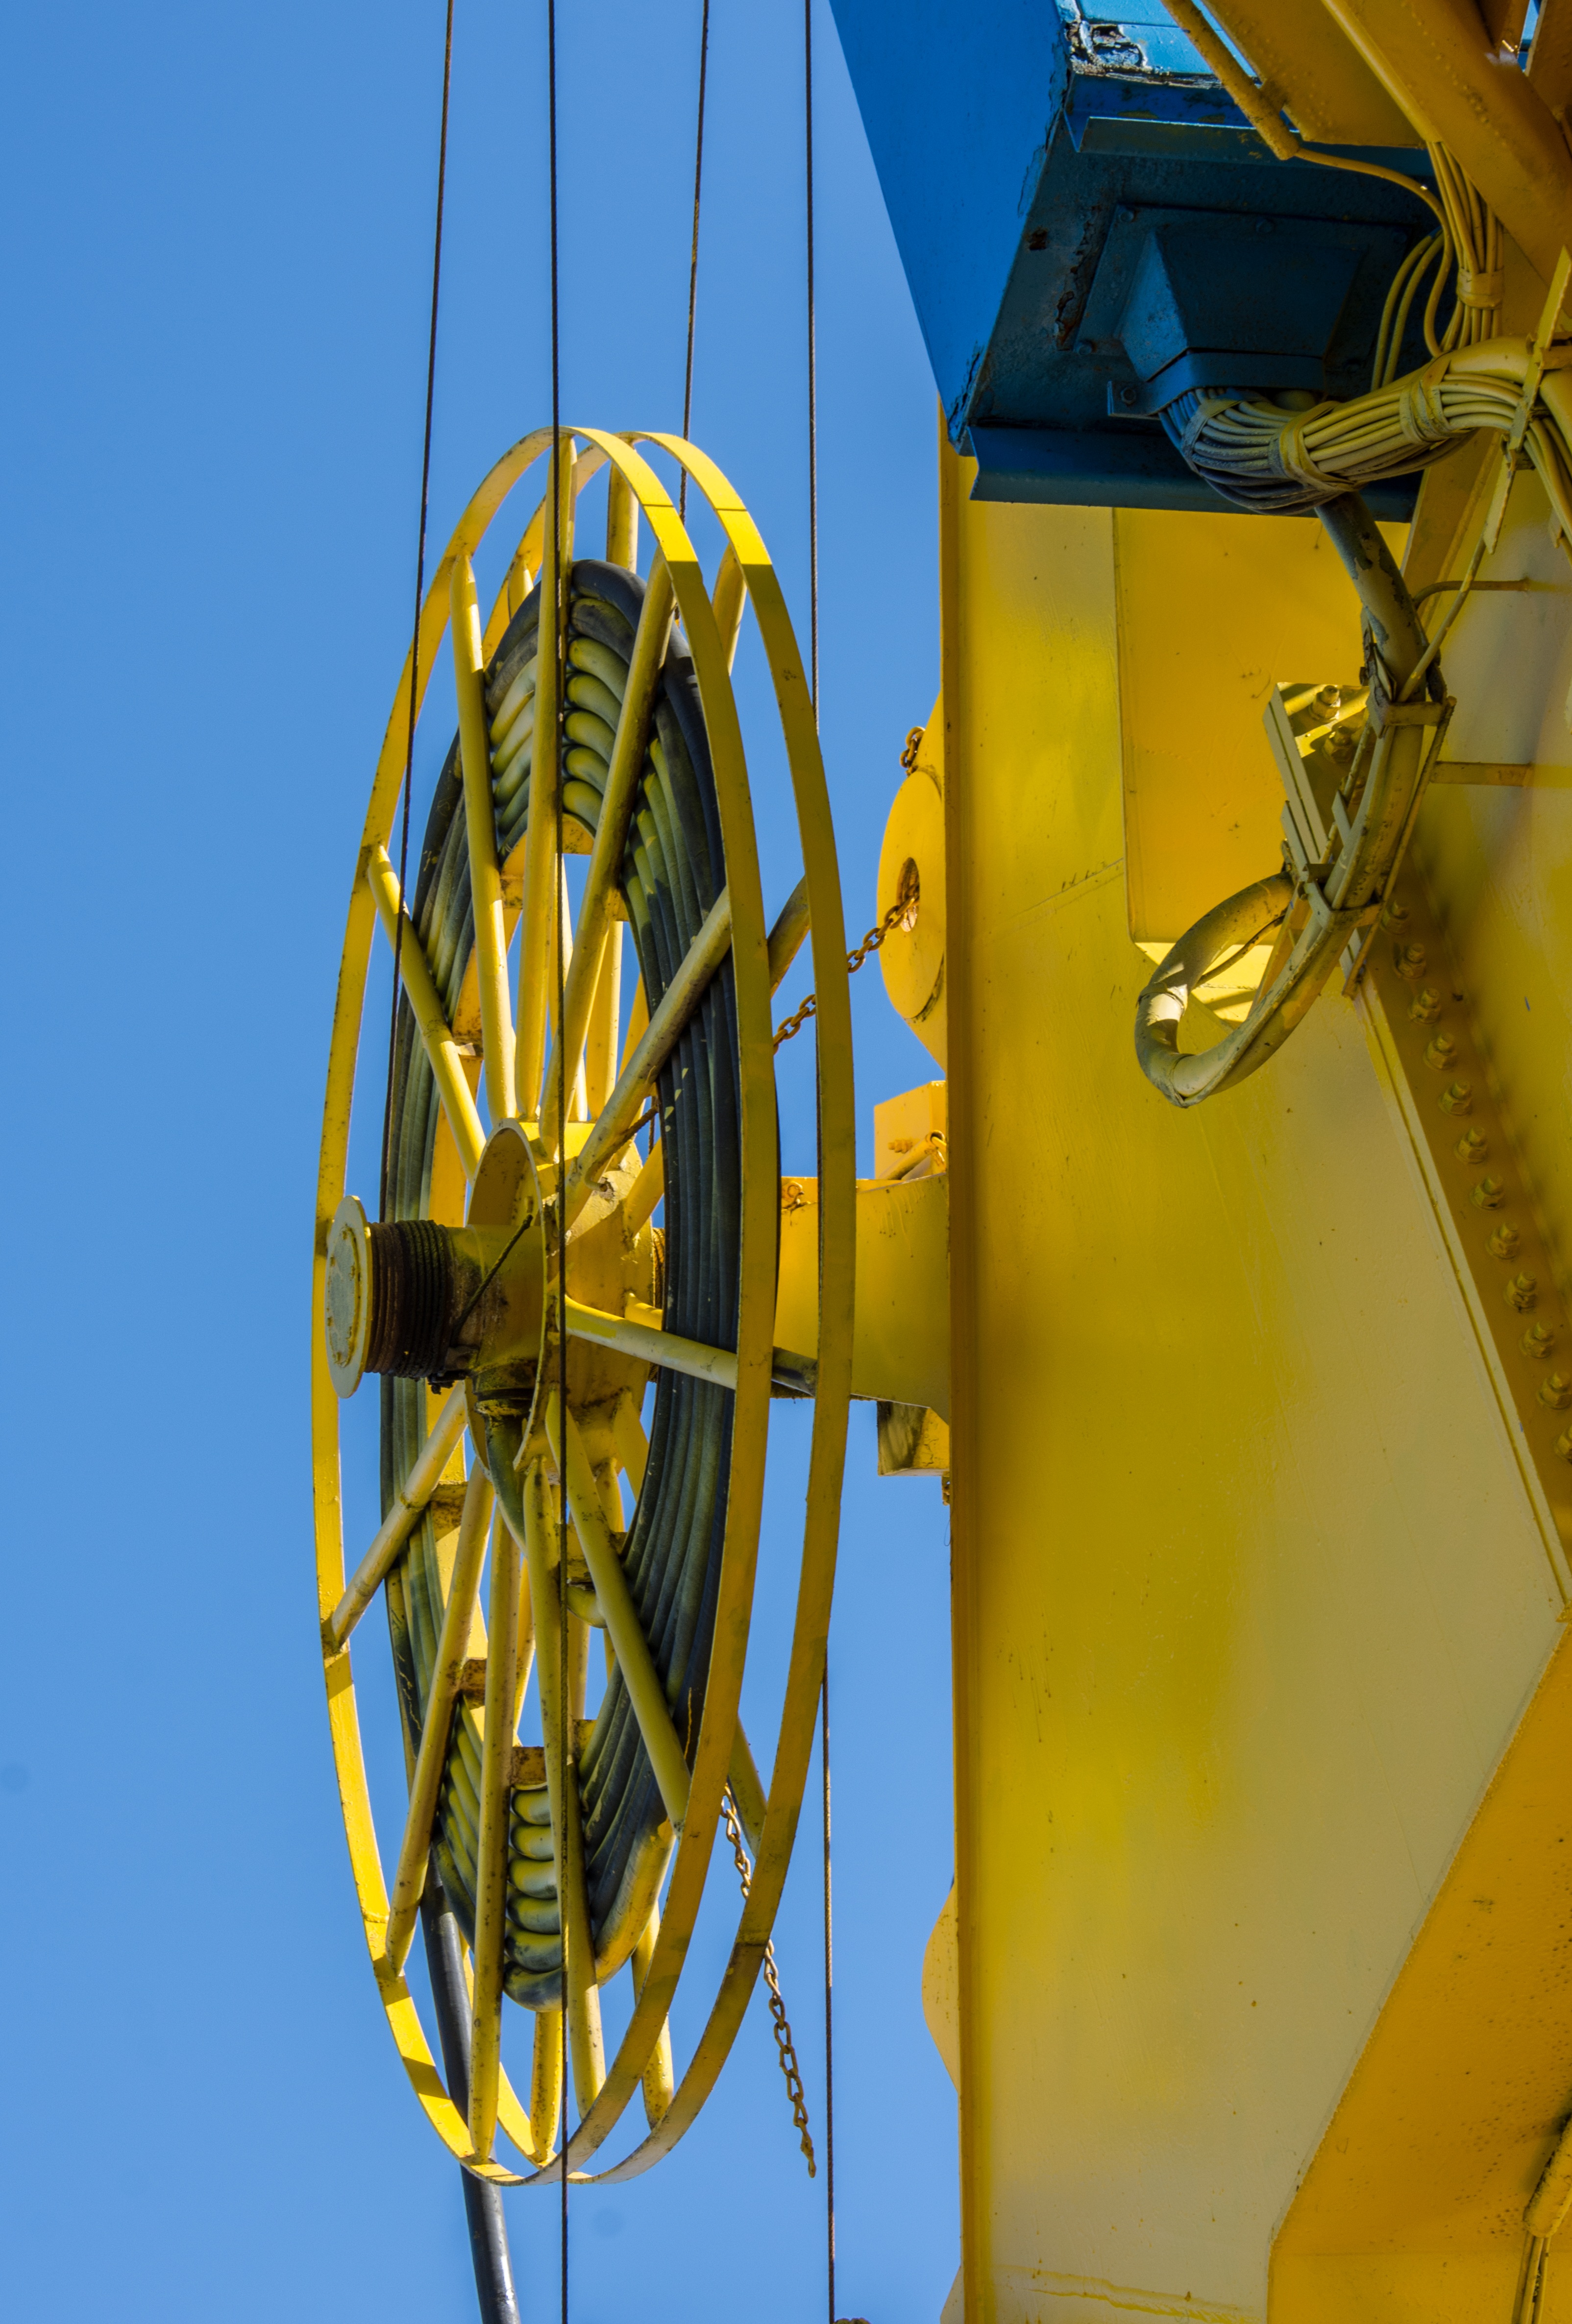
technology, wheel, construction, vehicle, equipment, mast, metal, industrial, machine, machinery, blue, industry, electricity, weight, yellow, engineering, crane, hoist, heavy, ropes, lifting, winch, development, atmosphere of earth, aircraft engine